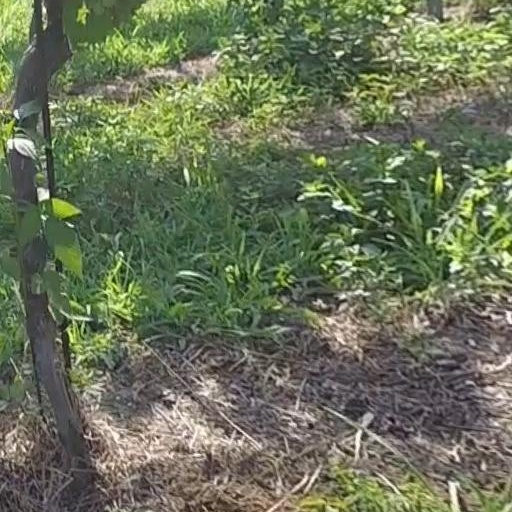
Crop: grape